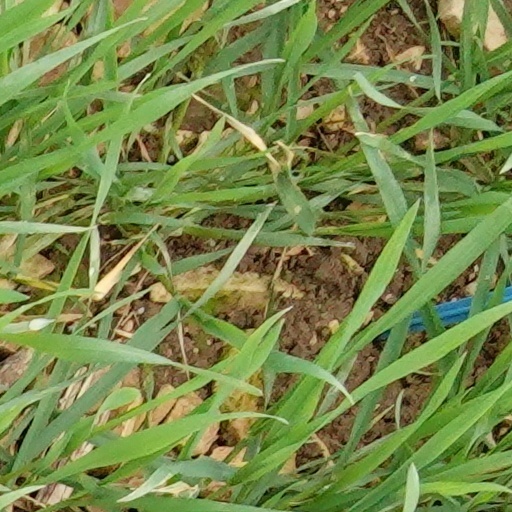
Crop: wheat